Not Worth a Fig

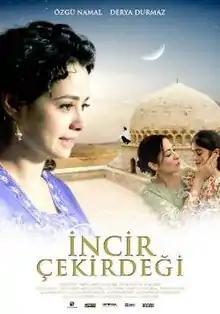
Theatrical Poster

Not Worth a Fig is a 2009 Turkish drama film written and directed by Selda Çiçek based on a true story about a woman unhappily married to her late sister's husband. The film, which went on nationwide release on , was selected for the 16th London Turkish Film Festival.